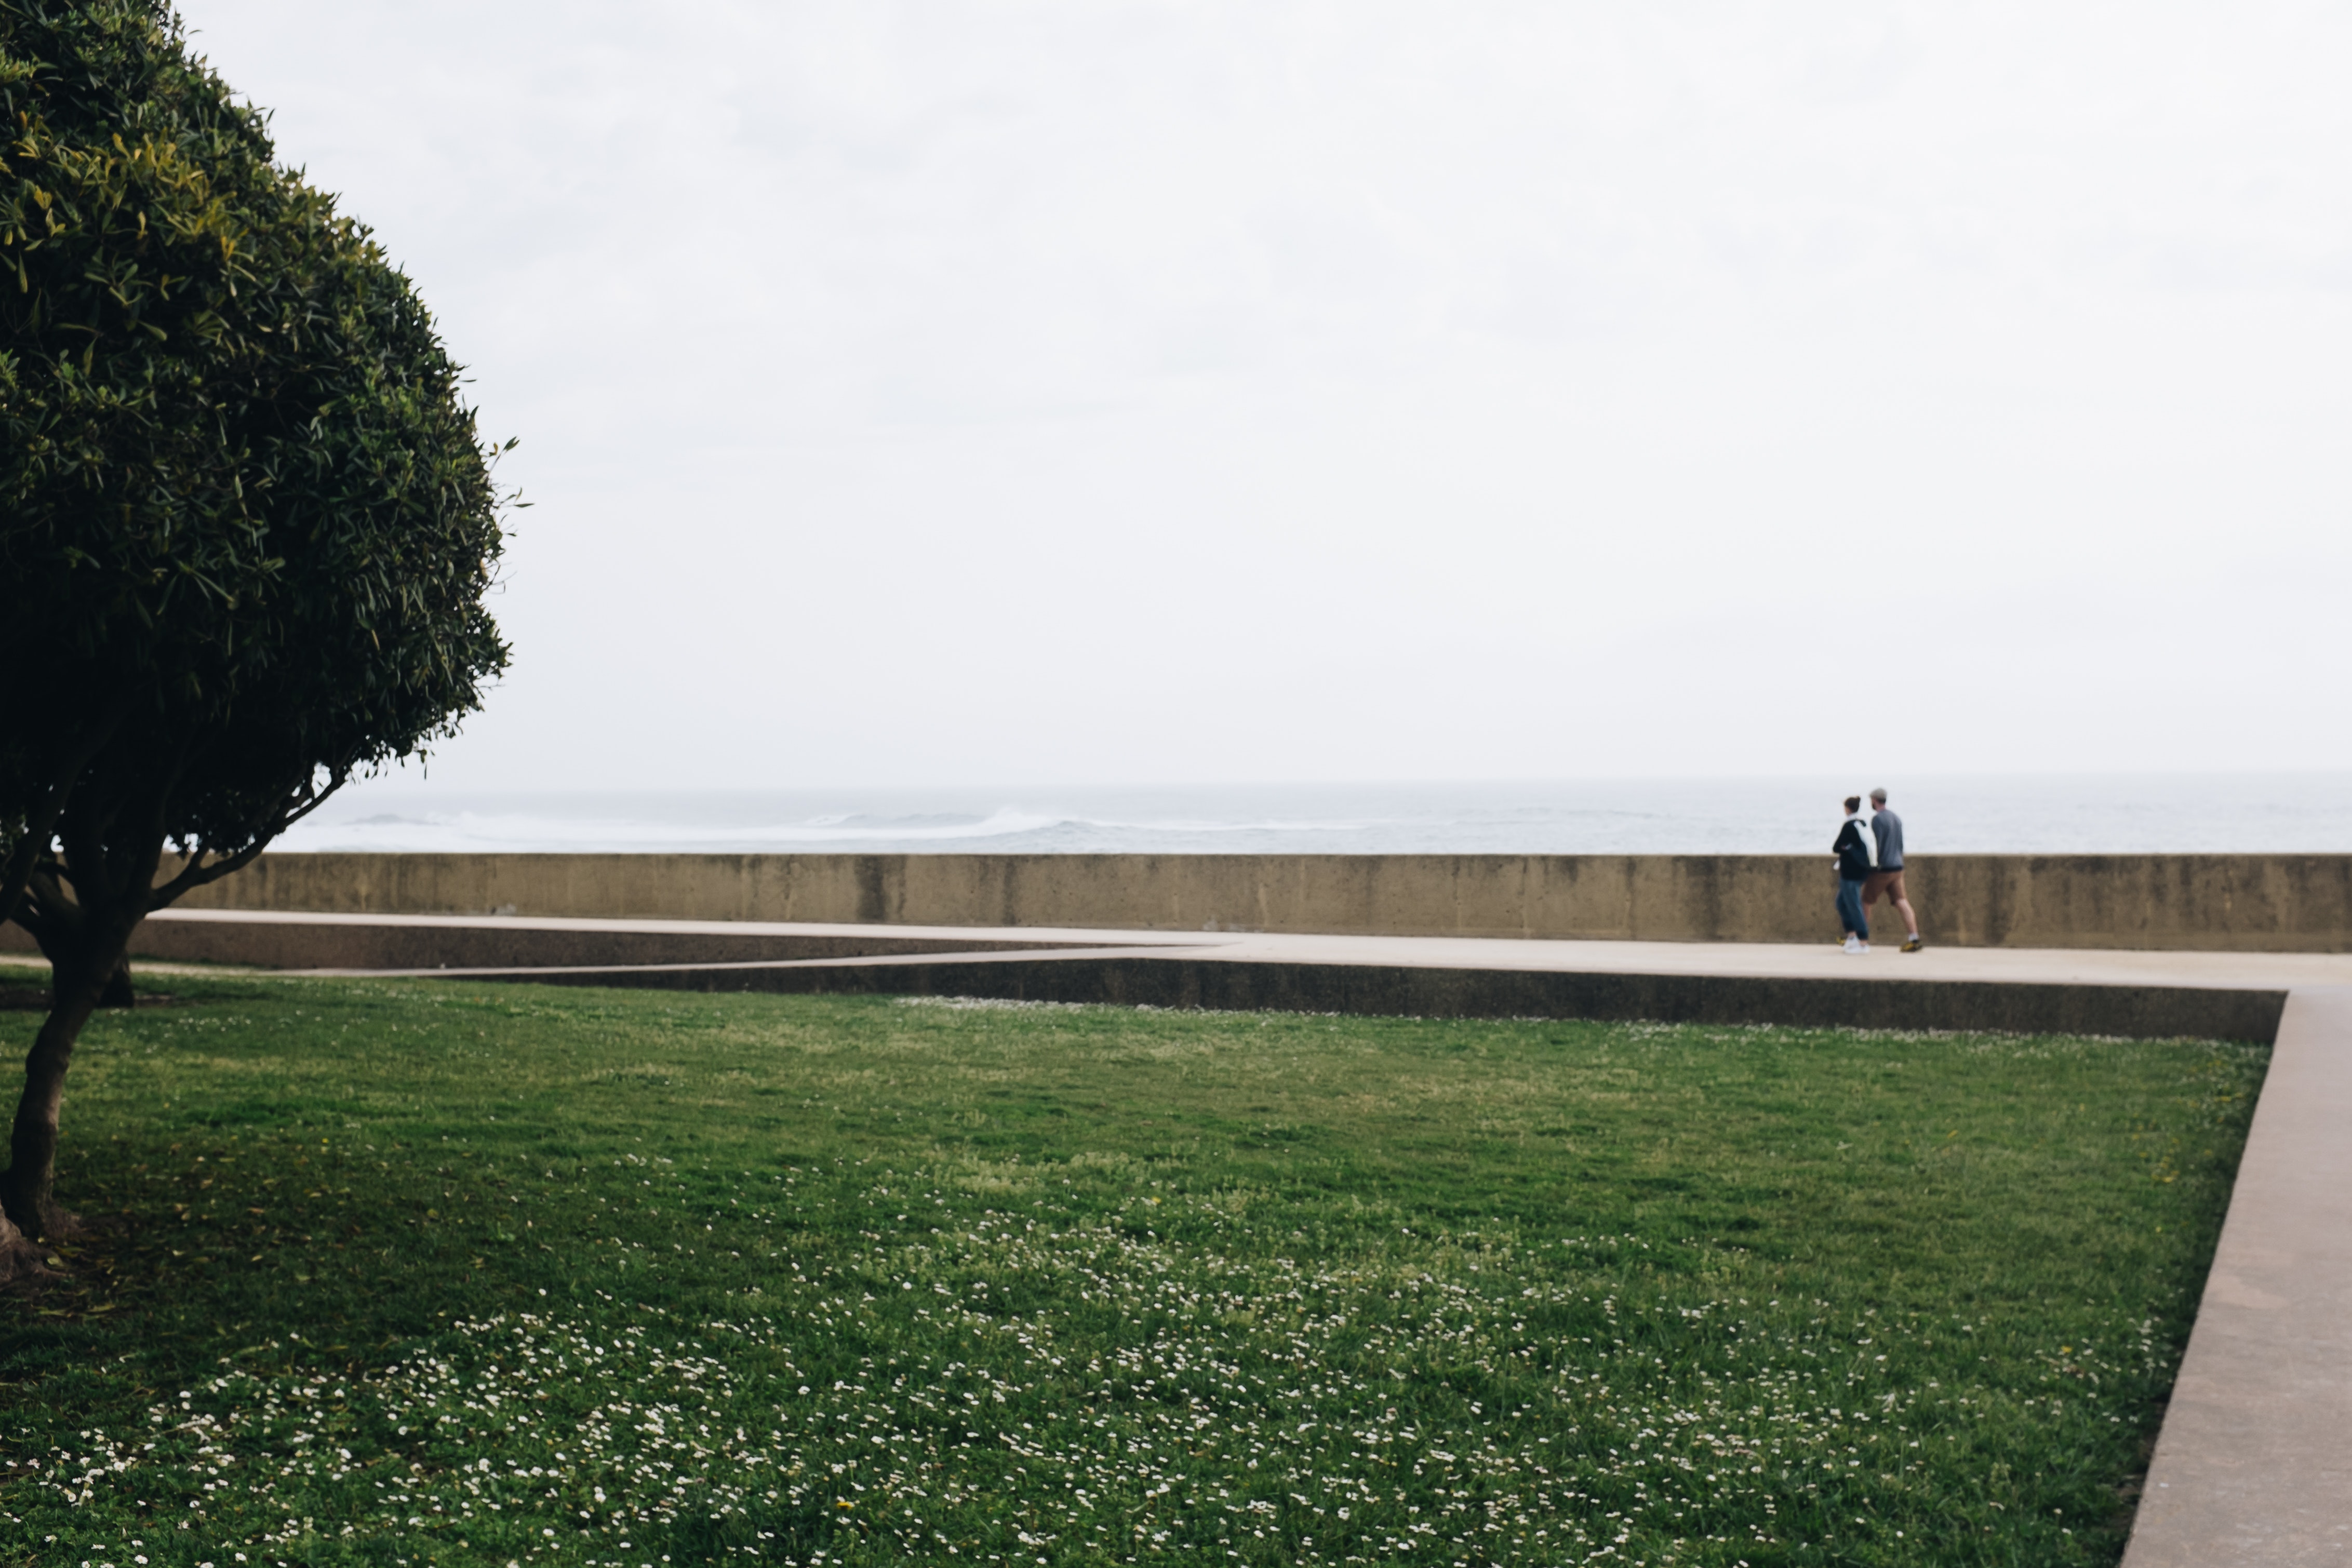
grass, green, sky, water, tree, lawn, architecture, atmospheric phenomenon, grass family, woody plant, land lot, plant, house, sea, artificial turf, river, garden, bench, park, horizon, shrub, lake, vacation, city, furniture, tourism, landscaping, sitting, building, estate, walkway, grassland, urban design